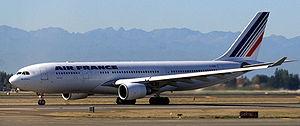
Air France est la compagnie aérienne nationale française, fondée le 7 octobre 1933. Ses activités principales sont le transport de passagers, de fret ainsi que la maintenance et l'entretien des avions.